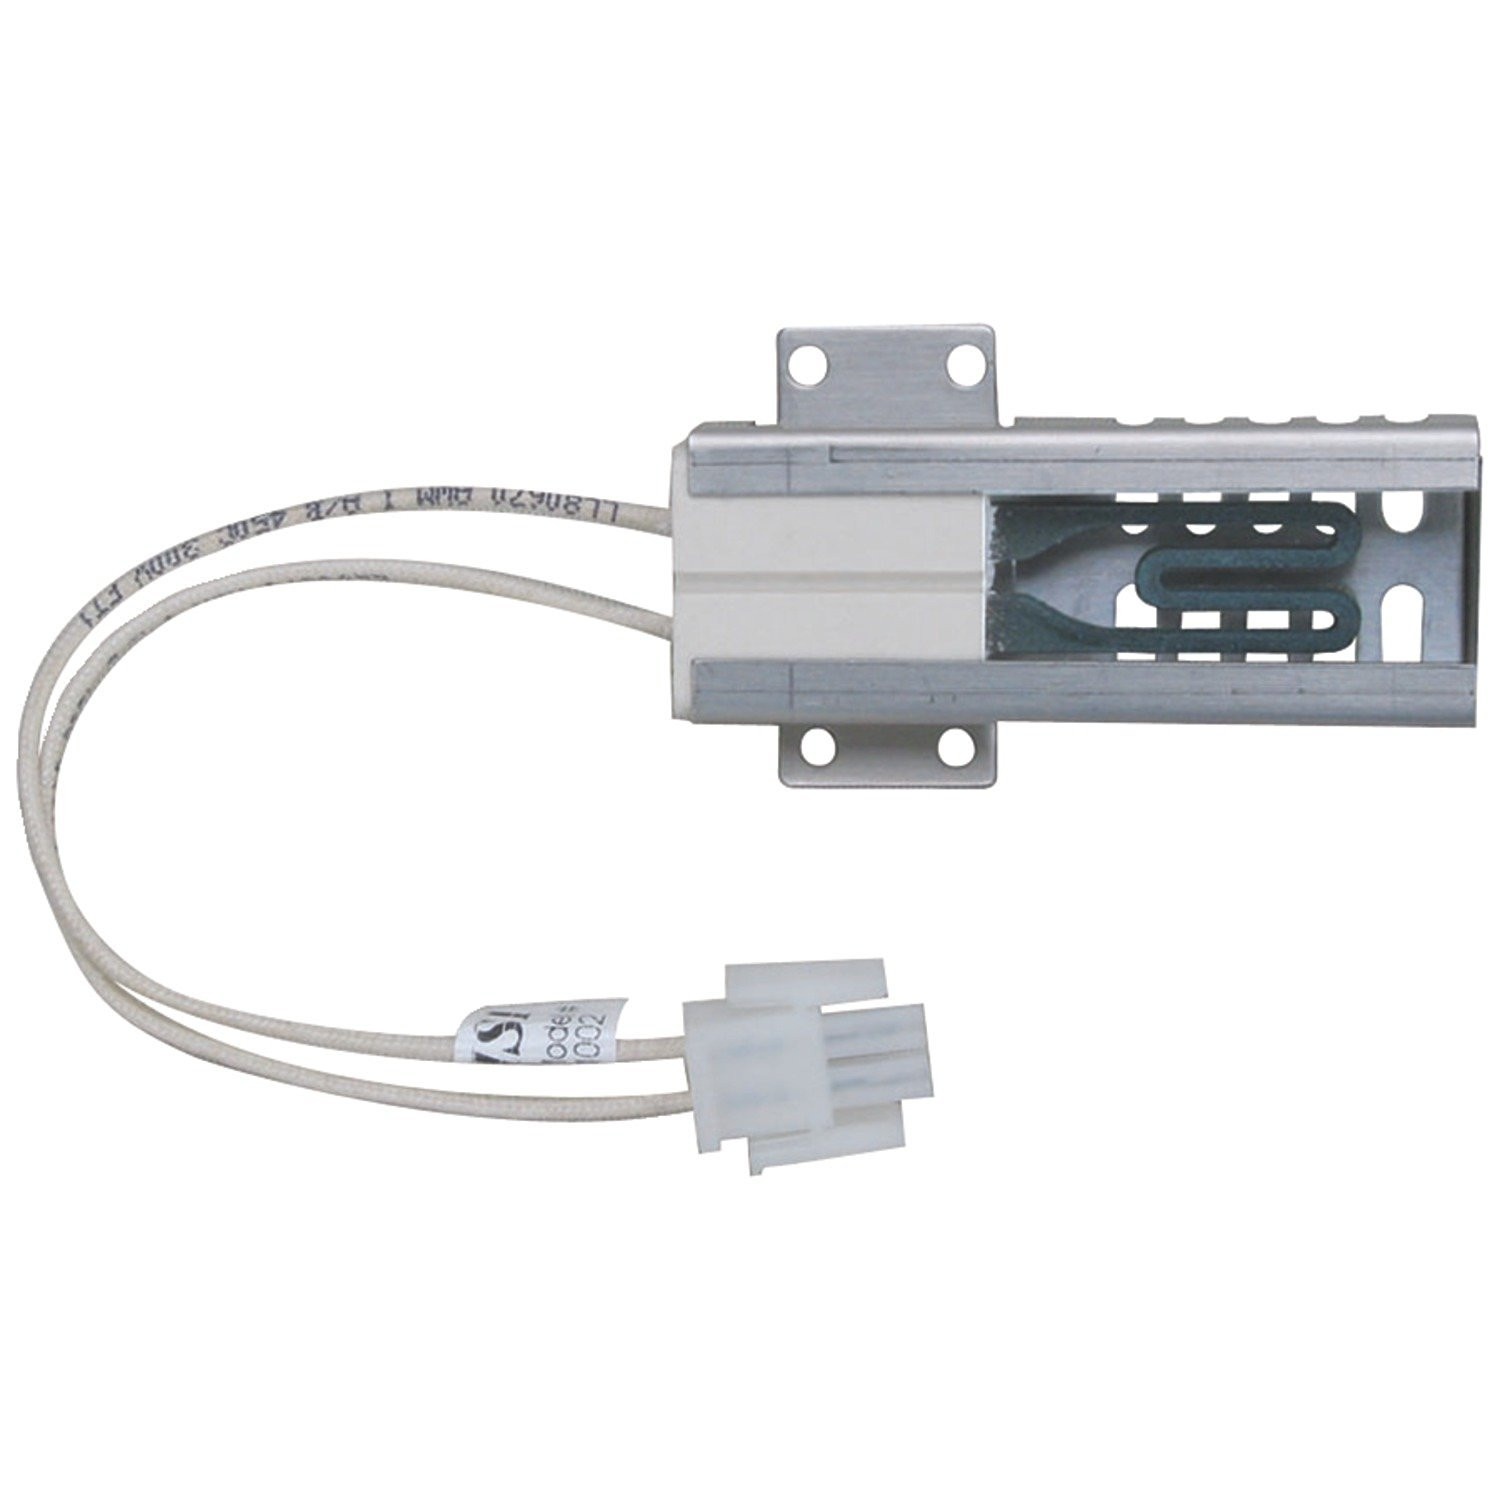
Oven Igniter for Kenmore / Sears 36275507000 Gas Range
Kenmore / Sears 36275507000 Oven Igniter Replacement IMPORTANT: Connector plug may need to be cut off and igniter wires connected to range wires using porcelain wire nuts.
Brand: Parts Moito
Category: Home & Garden > Kitchen & Dining > Kitchen Appliance Accessories > Cooktop, Oven & Range Accessories